University of Tartu men's basketball team

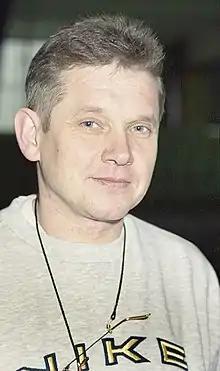
Üllar Kerde guided the team to the EuroCup Final Four in 2008.

In March 2000, they were taken over by the University of Tartu Sports Club, ushering in a new era for the team. The team now known as Tartu Ülikool-Delta won the Estonian Cup in 2000, beating Nybit in the finals. In the 2000 league playoffs, they defeated BC Jüri Basket and Nybit en route to facing Tallinna Kalev in the finals. Tartu Ülikool-Delta won the series 3–0, ending a 22-year championship drought for the city. In July 2000, Jüri Neissaar was hired as head coach, replacing Teet Laur. Tartu Ülikool-Delta successfully defended both titles in 2001. The team swept Tallinna Ülikoolid-A. Le Coq in three games in the league finals. Point guard and team leader Tanel Tein won his first Most Valuable Player Award at the end of the season.